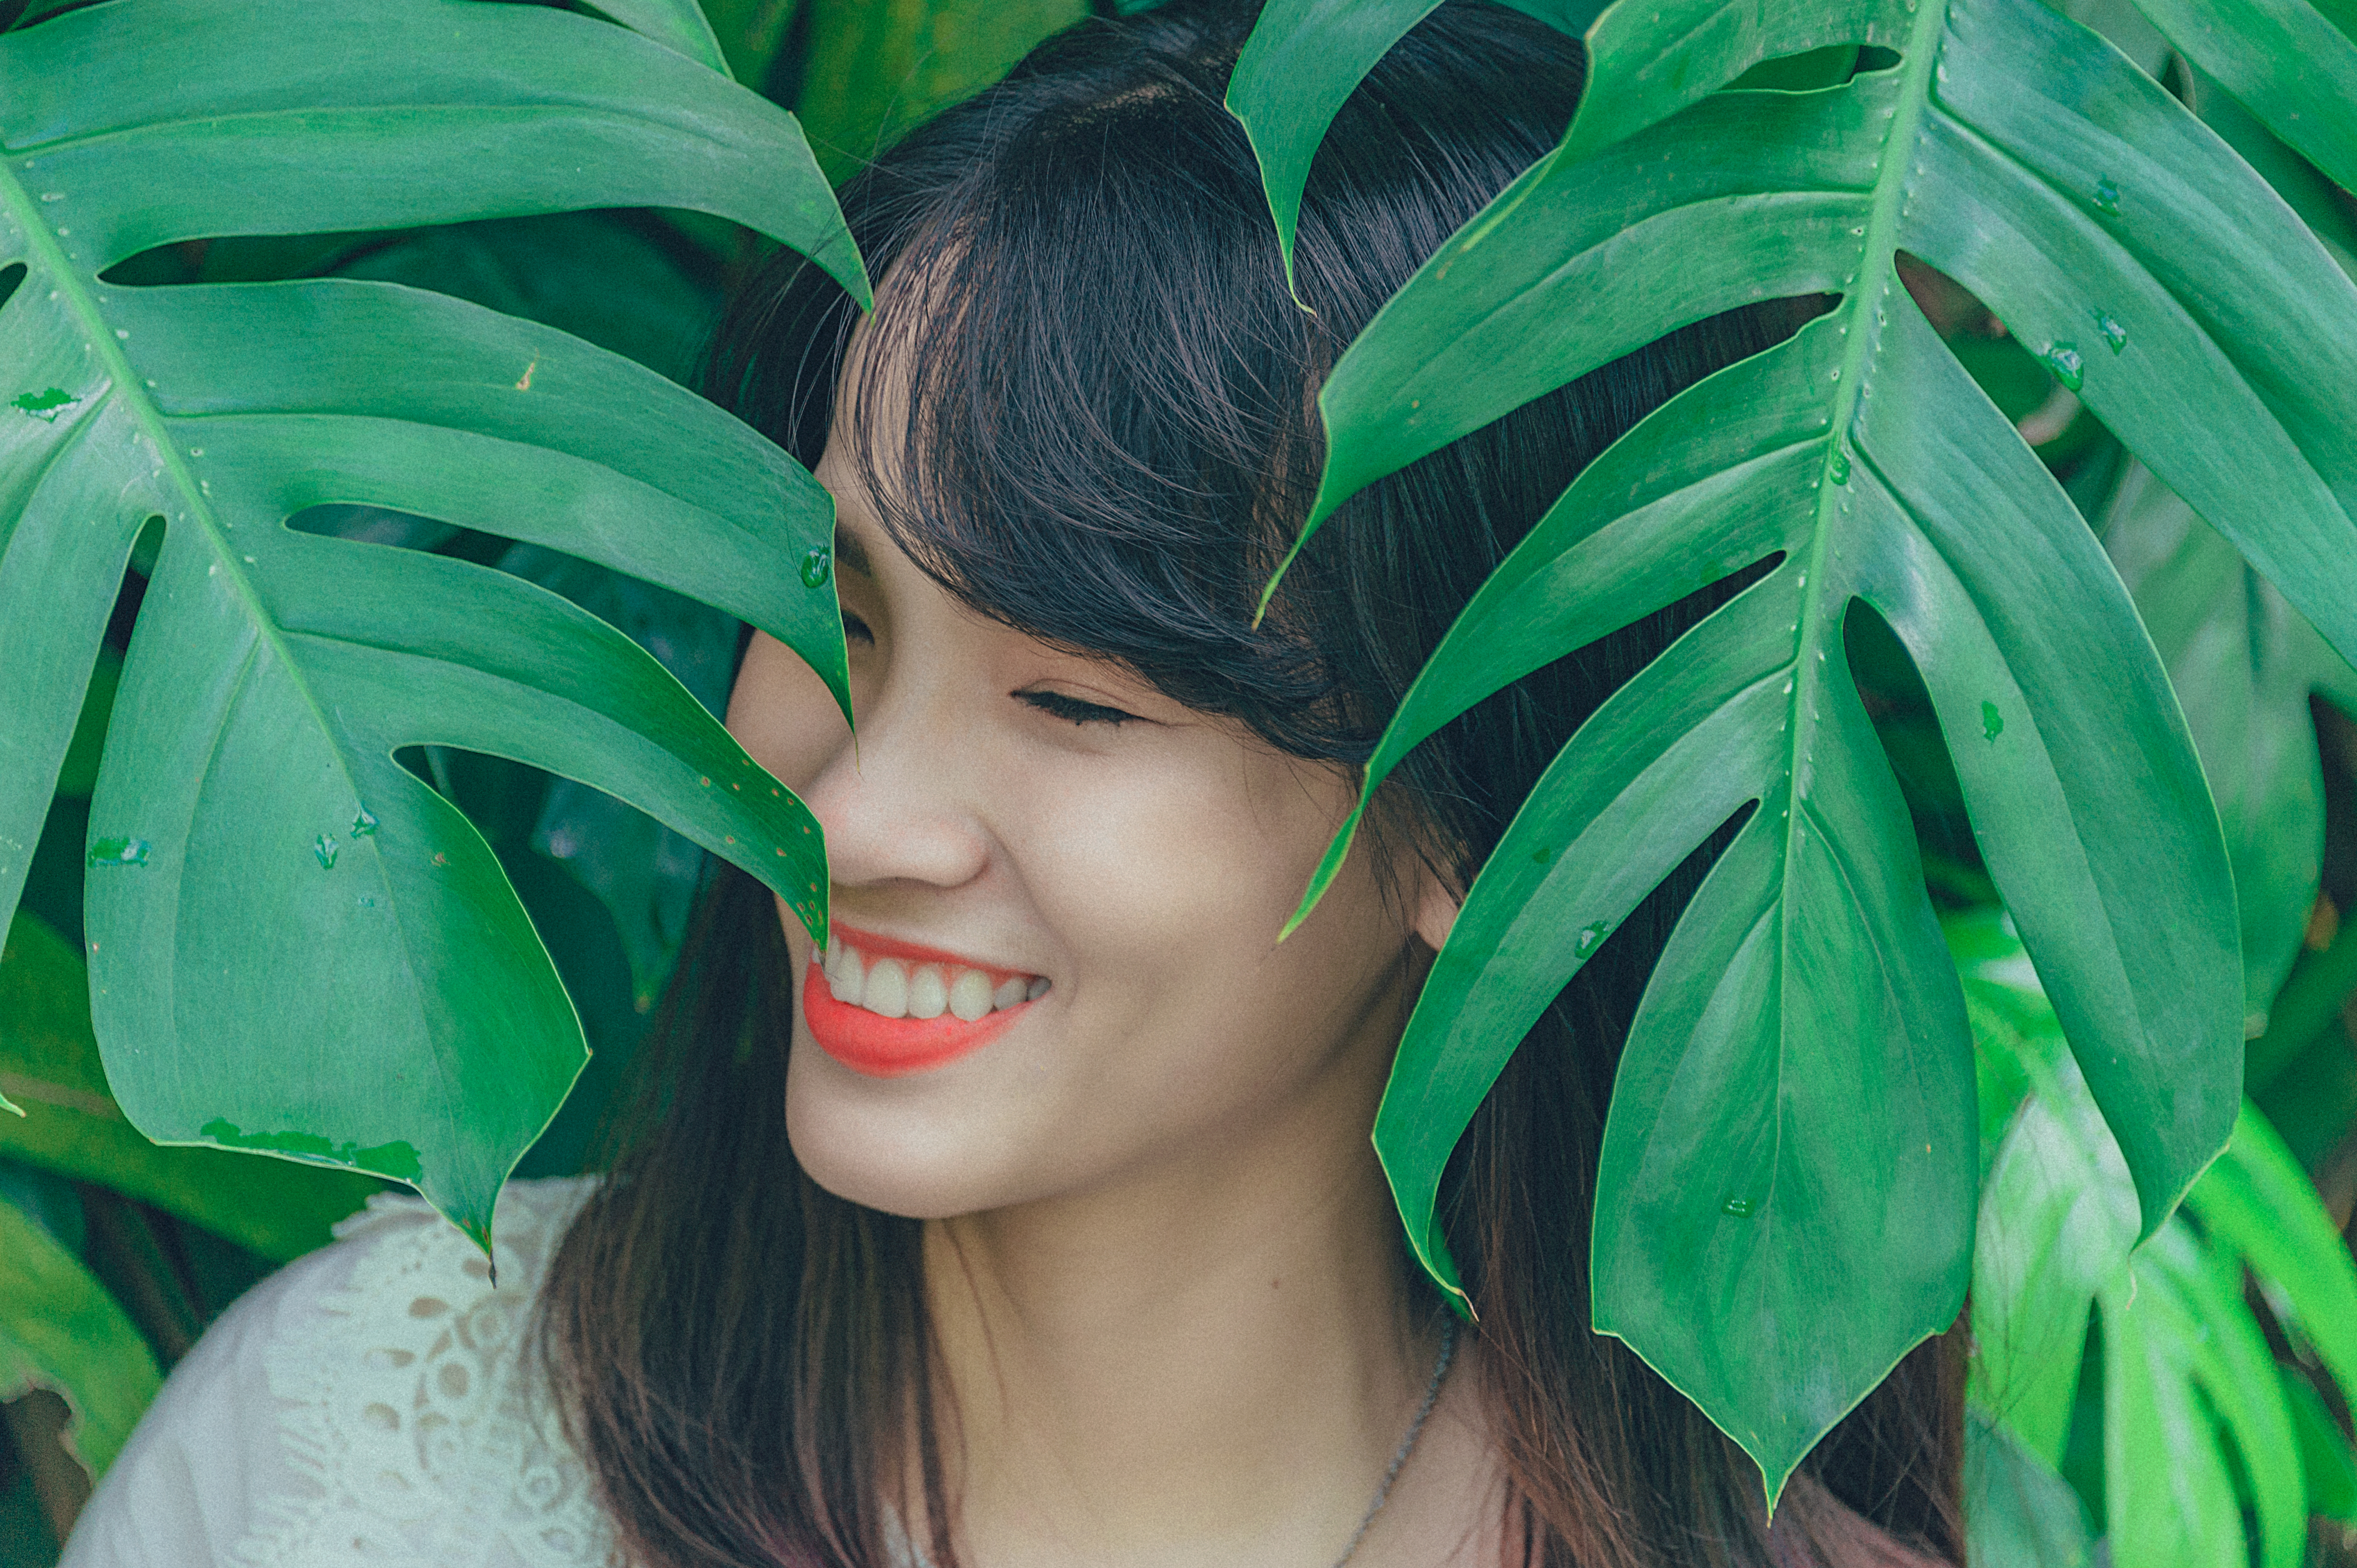
beautiful, girl, green, face, leaf, facial expression, beauty, smile, lady, black hair, plant, eye, fun, tree, grass